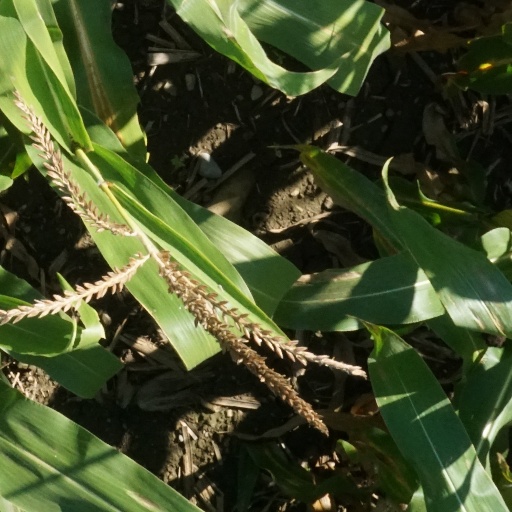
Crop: maize; corn